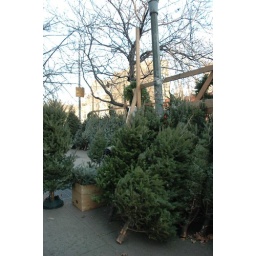
Selling Christmas trees on the sidewalk in Greenwich Village.